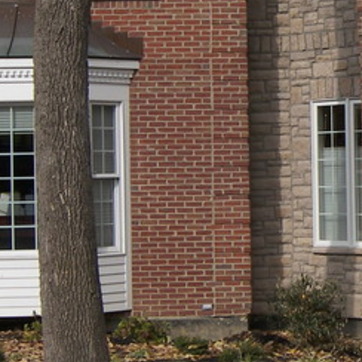
Material: brick